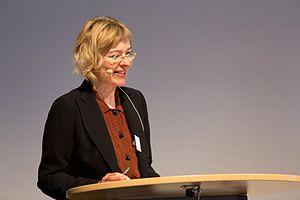
Le Philosophicum Lech est une conférence ouverte au public intéressé qui a lieu à Lech en Autriche. Lors de ce symposium interdisciplinaire, un sujet actuel et philosophique est négocié dans le cadre de conférences et de discussions.